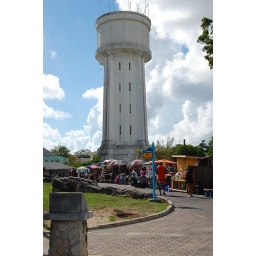
water tower in nassau